America's Most Wanted (professional wrestling)

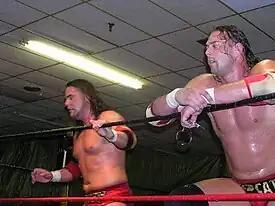
James Storm (left) and Chris Harris (right) at a house show

Two weeks later, they lost the titles to Triple X (Low Ki and Elix Skipper). On March 26, the problems started between AMW because Harris was doing a singles match. On April 9, it was rumored that Harris might join Sports Entertainment Xtreme (S.E.X.) because Harris was found in the S.E.X. locker room. The tensions continued as Storm walked out on Harris on April 23 during a match against Elix Skipper and Christopher Daniels. The duo faced each other in a singles match on May 7 which Storm won. After the match, Storm teased the breakup and then shook hands with Harris. Harris teamed up with Chris Sabin in the number one contenders' Anarchy Alliance tag team tournament with the winners getting a title shot at the NWA World Tag Team Championship. Harris and Sabin qualified in the first round, but in the second round, Harris' partner James Storm replaced Sabin and the duo won the second round match. After the match, Harris refused to join S.E.X. and reaffirmed his partnership with Storm. On June 11, AMW won the Anarchy Alliance tournament by defeating David Young and Tracy Brookshaw in the finals and getting themselves a title shot at the NWA World Tag Team Championship.